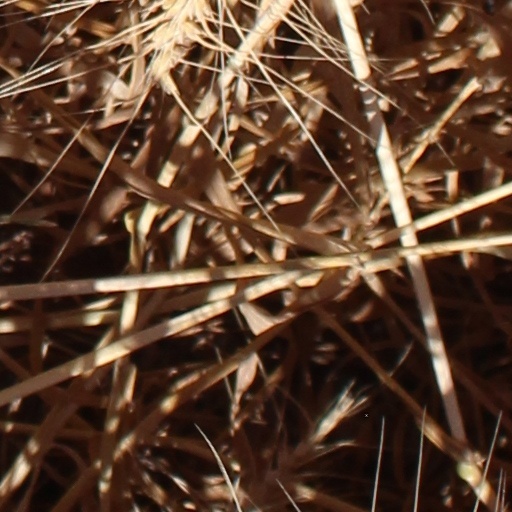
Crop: wheat